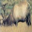
Label: deer